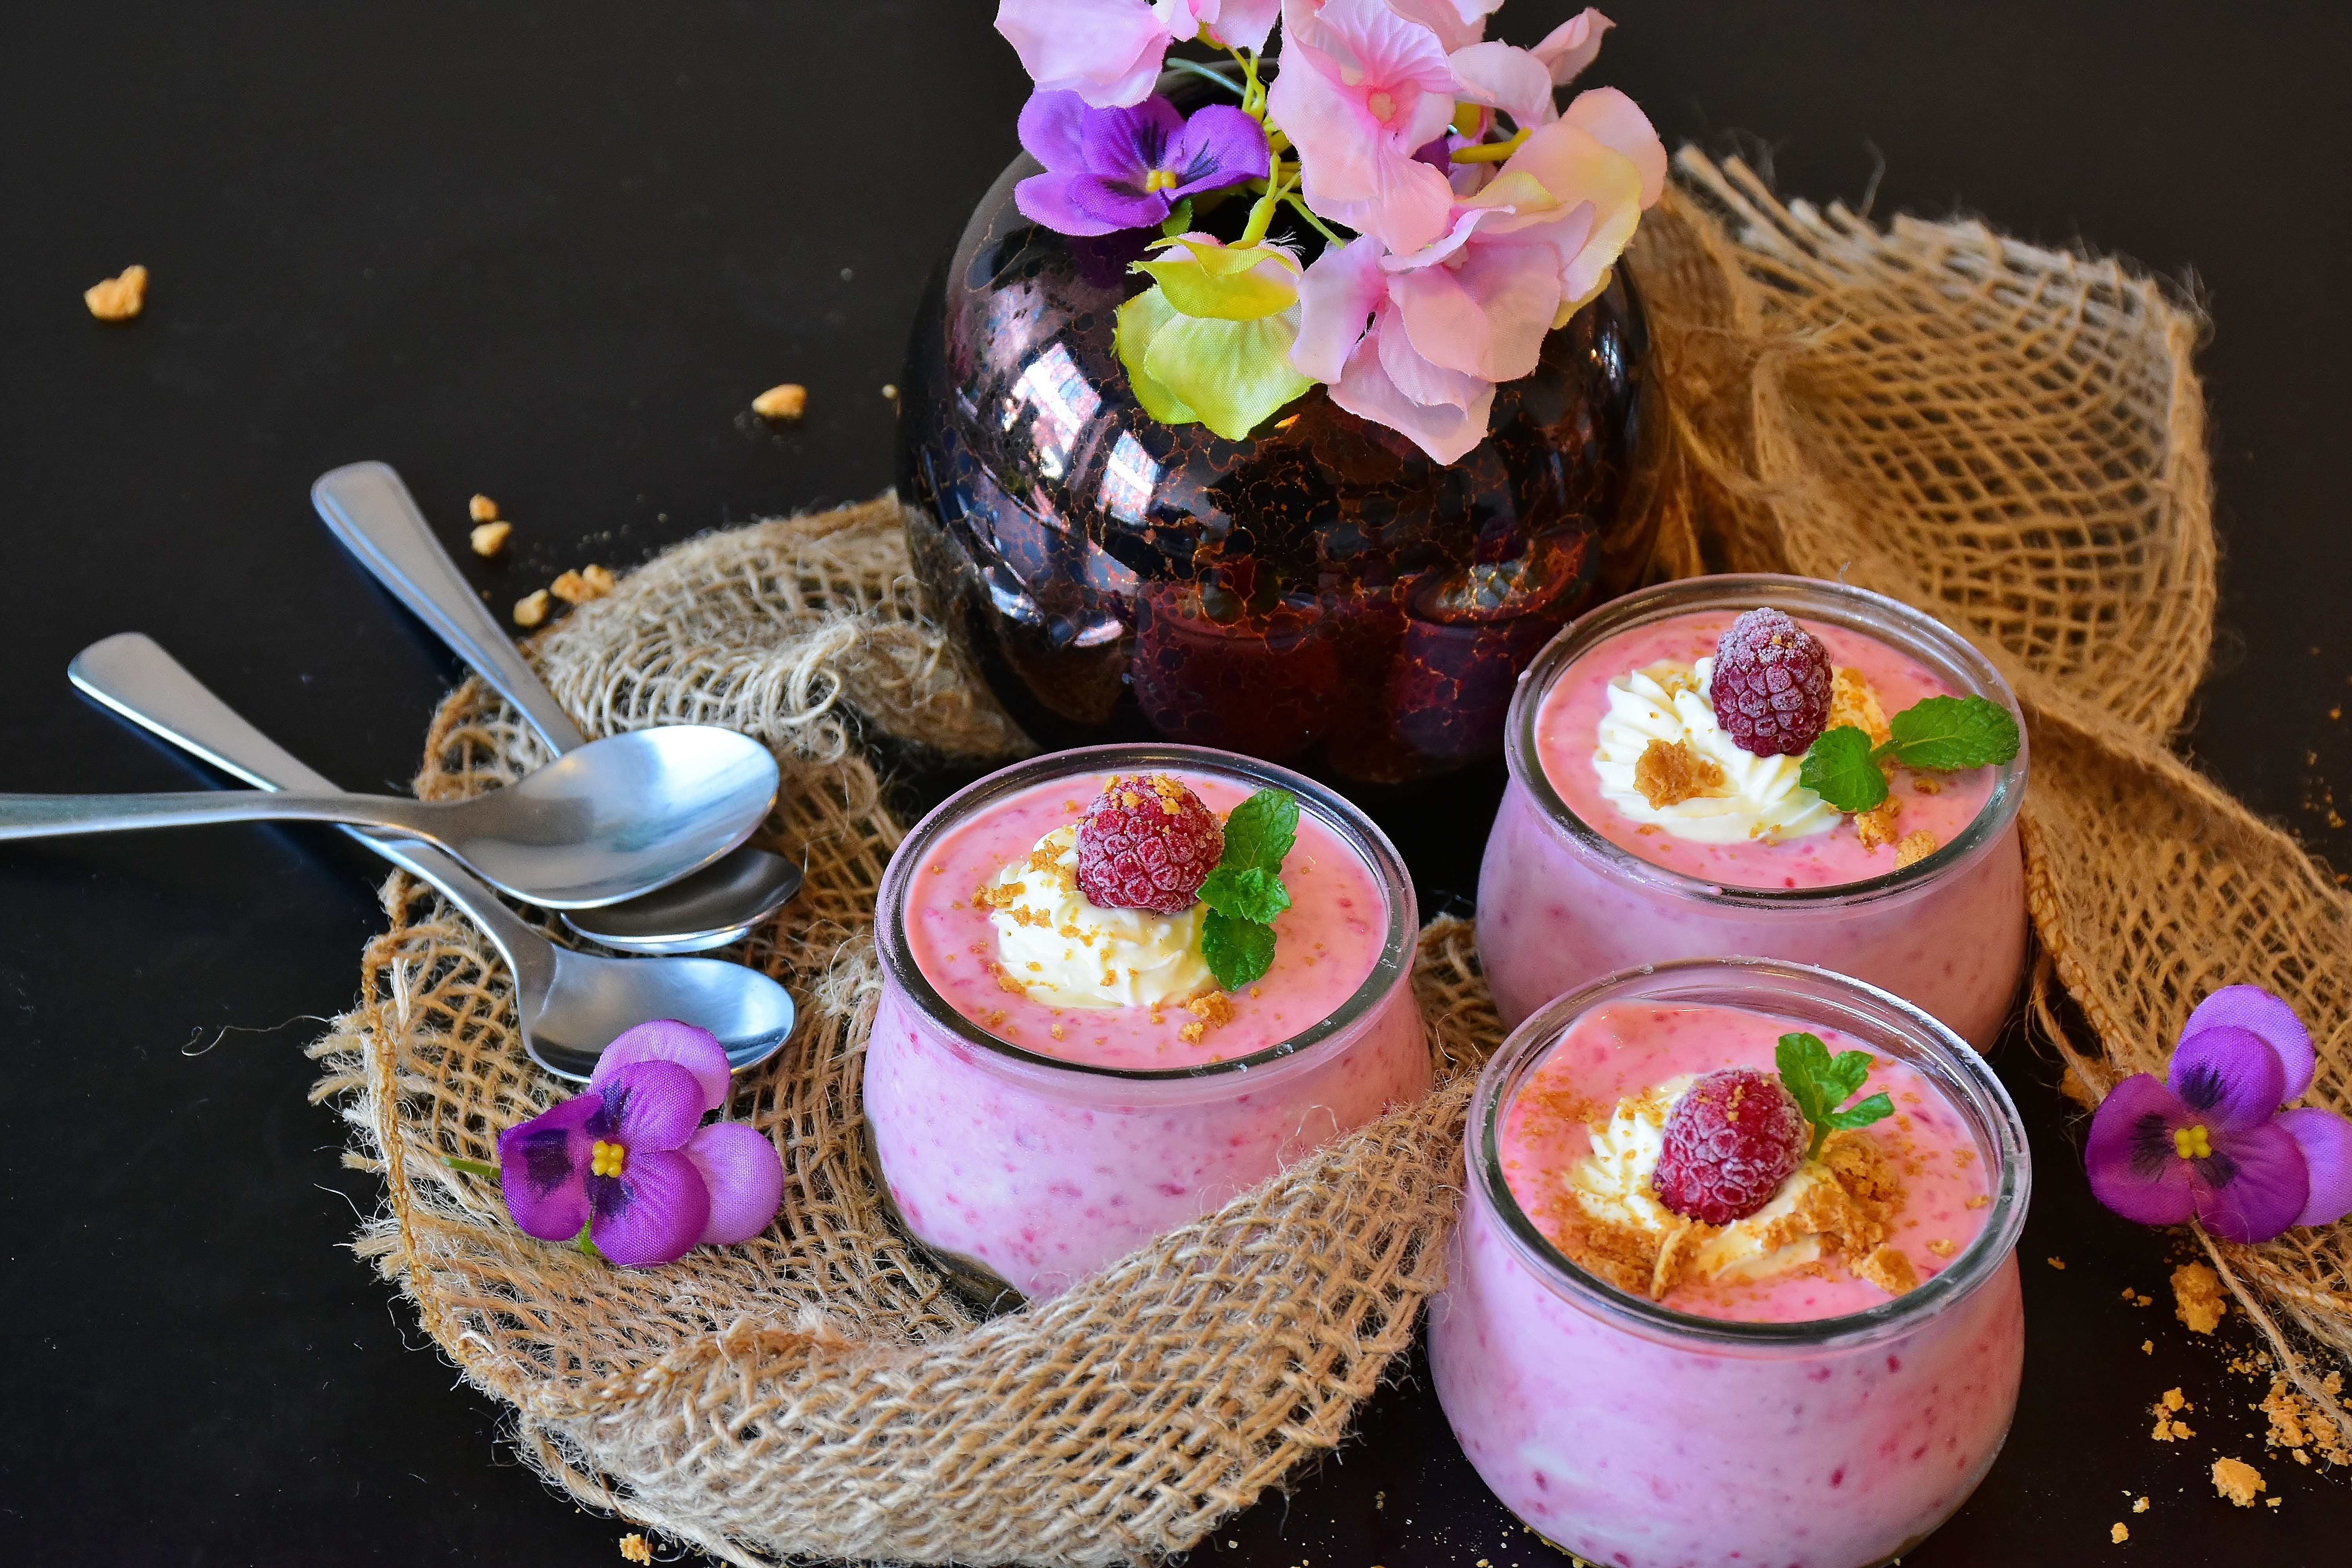
fruit, sweet, flower, meal, food, red, produce, kitchen, milk, gourmet, dessert, eat, cream, delicious, cook, sweet dish, sugar, nutrition, raspberries, fruits, frisch, sweetness, benefit from, flavor, milk product, quark, quark cream